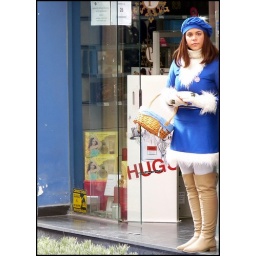
The pretty girl in blue